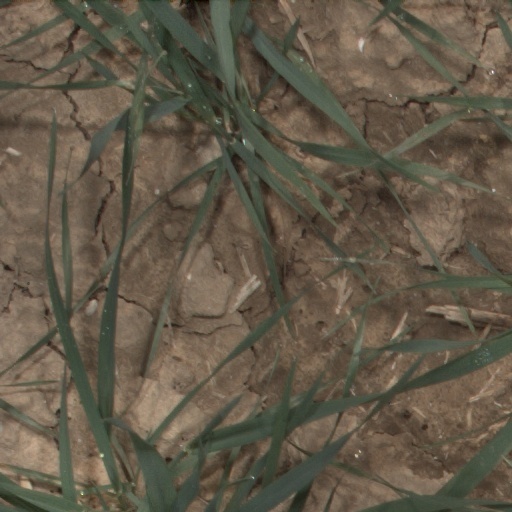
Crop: wheat